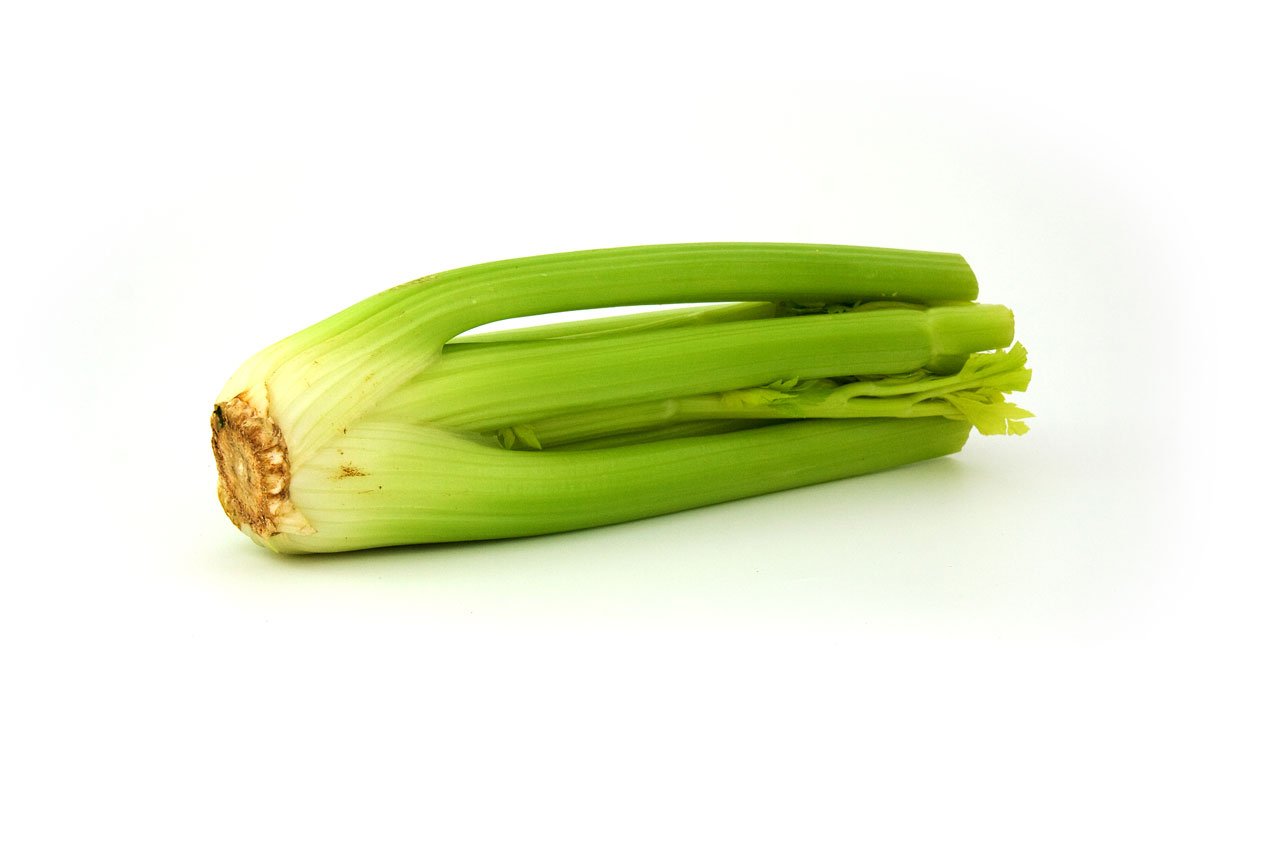
plant, food, green, produce, vegetable, market, greenery, leek, celery, diet, vitamins, flowering plant, land plant